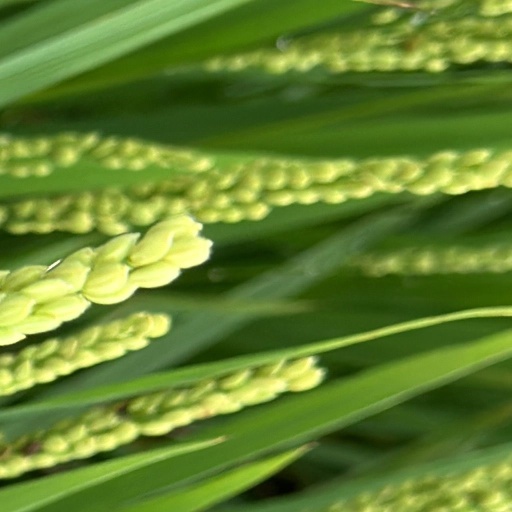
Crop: rice